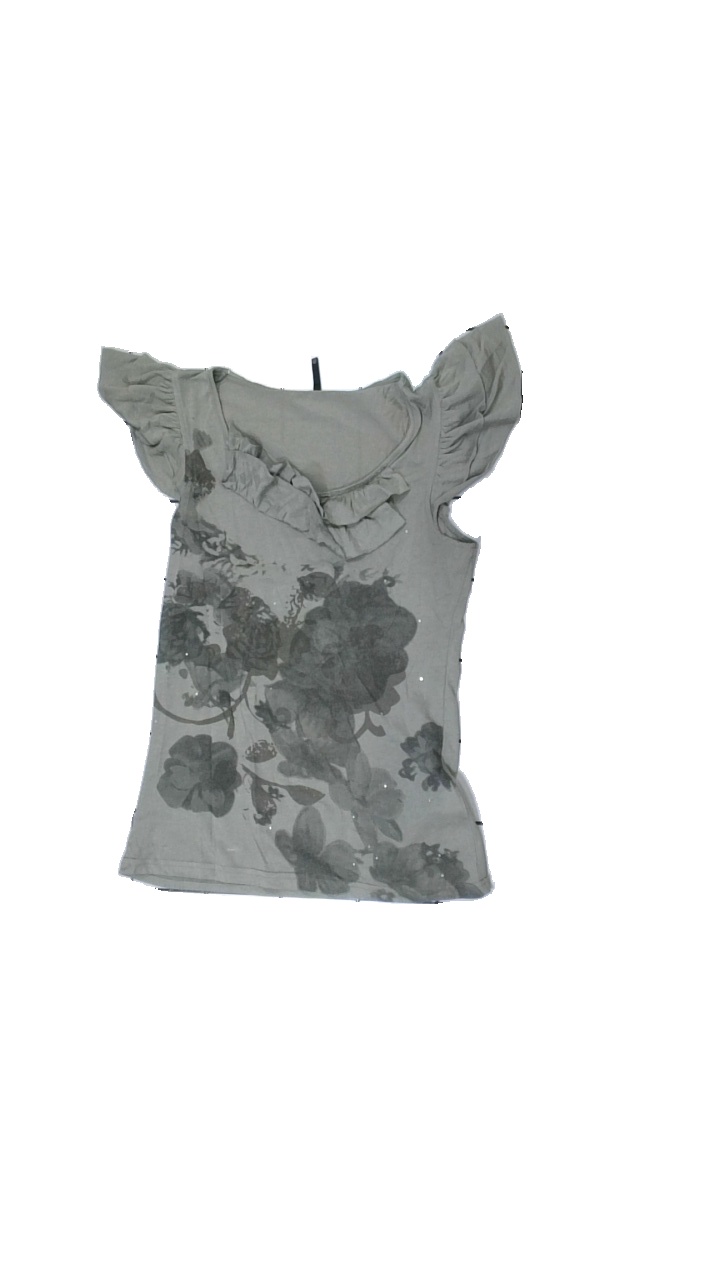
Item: T-shirt (Ladies)
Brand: Soya/soyaconcept
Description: Green top with pattern and details
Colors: Green
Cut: Regular
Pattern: Other
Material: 59% Polyester 41% Cotton
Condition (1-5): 2
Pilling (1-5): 2
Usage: Export
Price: <50